Ikenfell

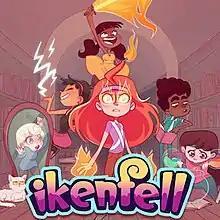

Ikenfell is a role-playing video game developed by Happy Ray Games and published by Humble Games. It was released for Windows, macOS, Nintendo Switch, PlayStation 4, and Xbox One on October 8, 2020.